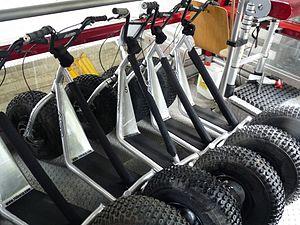
Trottinettes tout-terrain permettant de redescendre dans la vallée de Zinal (Valais, Suisse) depuis la station de téléphérique de Sorebois.